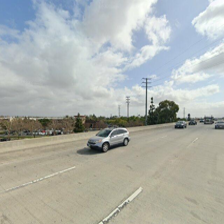
Label: streetView